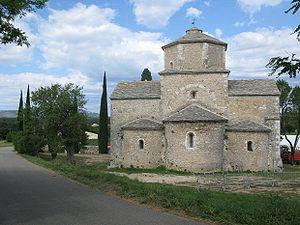
Village de Larnas (Ardèche)
L'église Saint-Pierre est une église catholique située en France sur la commune de Larnas, dans le département de l'Ardèche en région Rhône-Alpes.
Larnas est une commune française, située dans le département de l'Ardèche en région Auvergne-Rhône-Alpes.
Cet article contient une liste des monuments religieux romans de l'Ardèche.